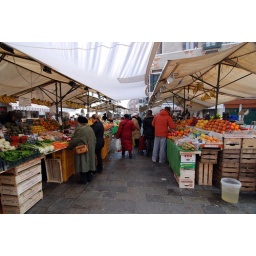
A street in the Cannaregio section of Venice filled with market stalls.